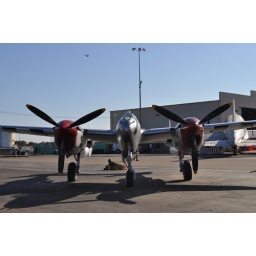
DSC_0202  P-38 I like the bird flying up in the sky, too.